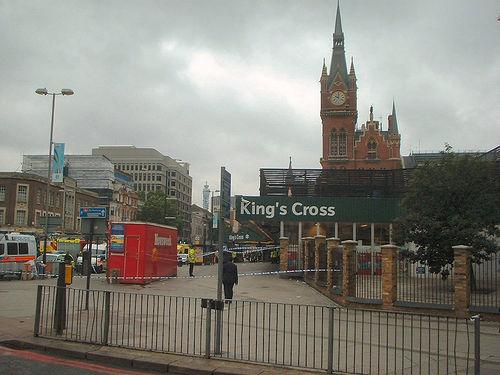
Weather: cloudy or overcast